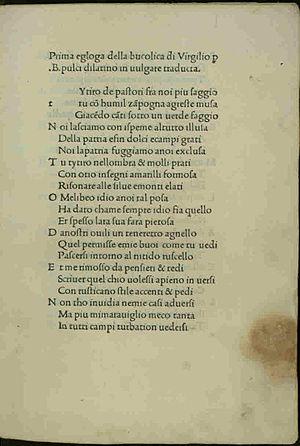
Les Bucoliques sont un recueil du poète latin Virgile, paru en -37. Elles sont composées de dix pièces rédigées en hexamètres dactyliques. Virgile est le premier auteur latin à adopter cette forme poétique : il s’inspire d’un auteur grec du IIIᵉ siècle av. J.-C., Théocrite. Virgile les composa entre -42 et -39. Ces églogues sont de courts dialogues entre bergers, sur le modèle de la poésie pastorale grecque, quoiqu'à ces imitations soient mêlées quelques allusions aux événements politiques contemporains : ainsi, dans la quatrième églogue, le poète annonce un nouvel Âge d'or, glorifiant Auguste, le futur empereur, dont il attend l'instauration d'une ère de paix.